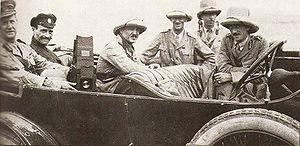
La bataille de Bakou s'est déroulée entre juin et septembre 1918. Elle a opposé pour le contrôle de la Transcaucasie et des champs pétrolifères de Bakou une coalition de l'Empire ottoman et de l'Azerbaïdjan, dirigée par Nouri Pacha, aux forces soviétiques, puis anglo-arméniennes dirigées par Lionel Dunsterville. Celles-ci ont été vaincues et l'armée de Nouri Pacha est entrée à Bakou le 15 septembre 1918.